The Harvest (2010 film)

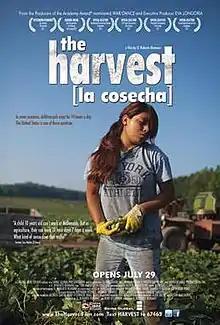

The Harvest is a 2010 documentary film about agricultural child labor in America. The film depicts children as young as 12 years of age who work as many as 12 hours a day, six months a year, subject to hazardous conditions: heat exposure, pesticides, and dangerous work. The agriculture industry has been subject to significantly more lenient labor laws than any other occupation in the United States. As a result, lack of consistent schooling significantly limits their opportunities of succeeding in high school or more. The hazardous conditions threaten their health and lives. The purpose of the documentary is to bring awareness of the harsh working conditions which tens of thousands of children face in the fields of the United States each year and to enact the Children's Act for Responsible Employment (CARE Act, HR 3564) which will bring parity of labor conditions to field workers that are afforded to minors in other occupations.